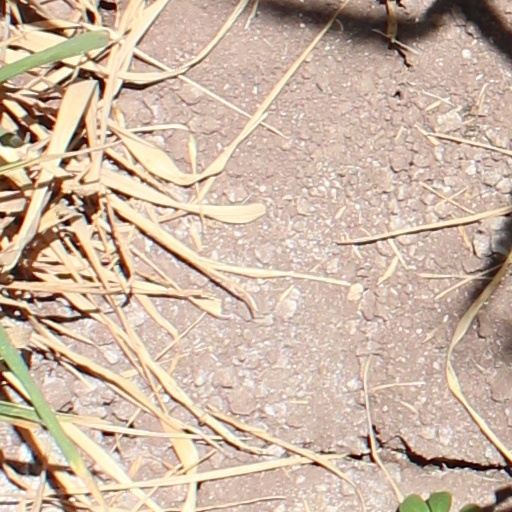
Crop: wheat